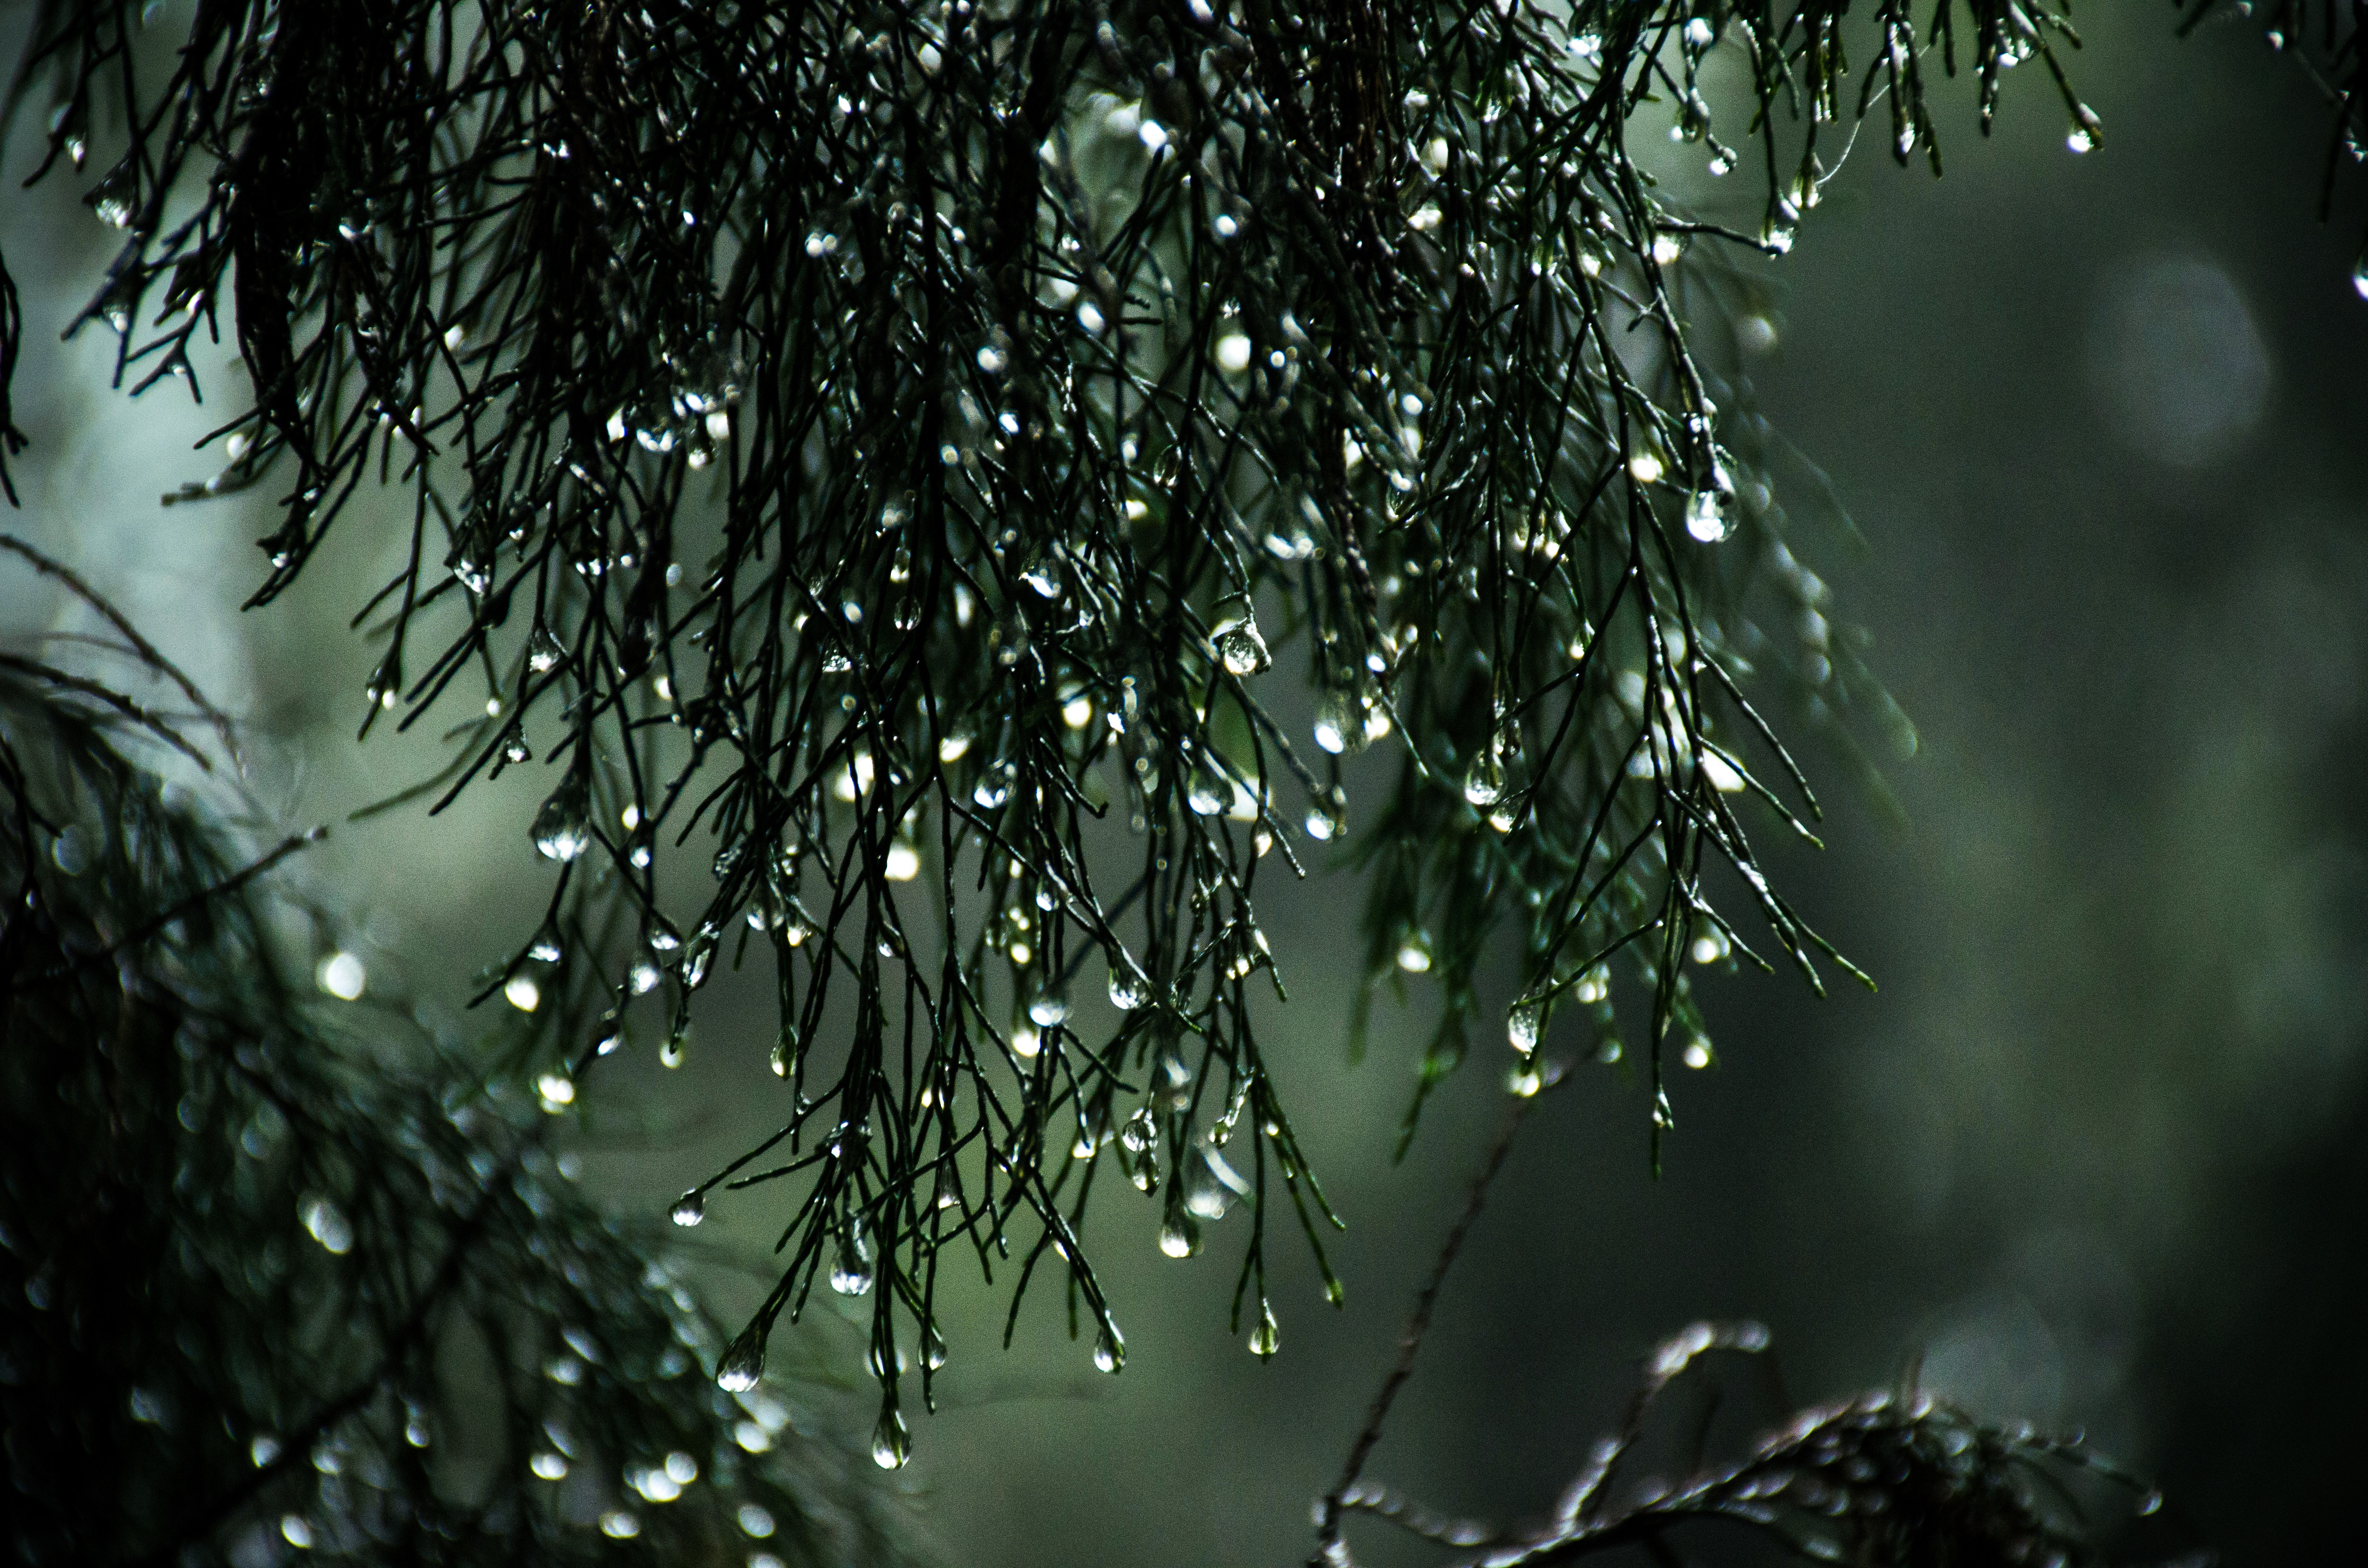
water, tree, nature, branch, vegetation, woody plant, pine family, leaf, flora, sunlight, darkness, twig, forest, evergreen, fir, biome, conifer, moisture, pine, spruce fir forest, organism, computer wallpaper, spruce, temperate coniferous forest, macro photography, old growth forest, rainforest